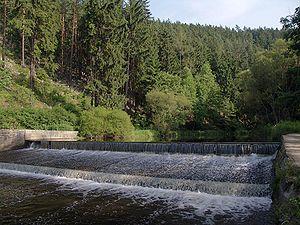
La Mže est une rivière allemande puis tchèque qui prend sa source dans la forêt de Griesbach, dans la commune de Mähring, en Bavière. Elle forme la frontière entre les deux pays sur une distance de 3 km et pénètre ensuite en territoire tchèque. Elle arrose alors les villes de Tachov et Stříbro.